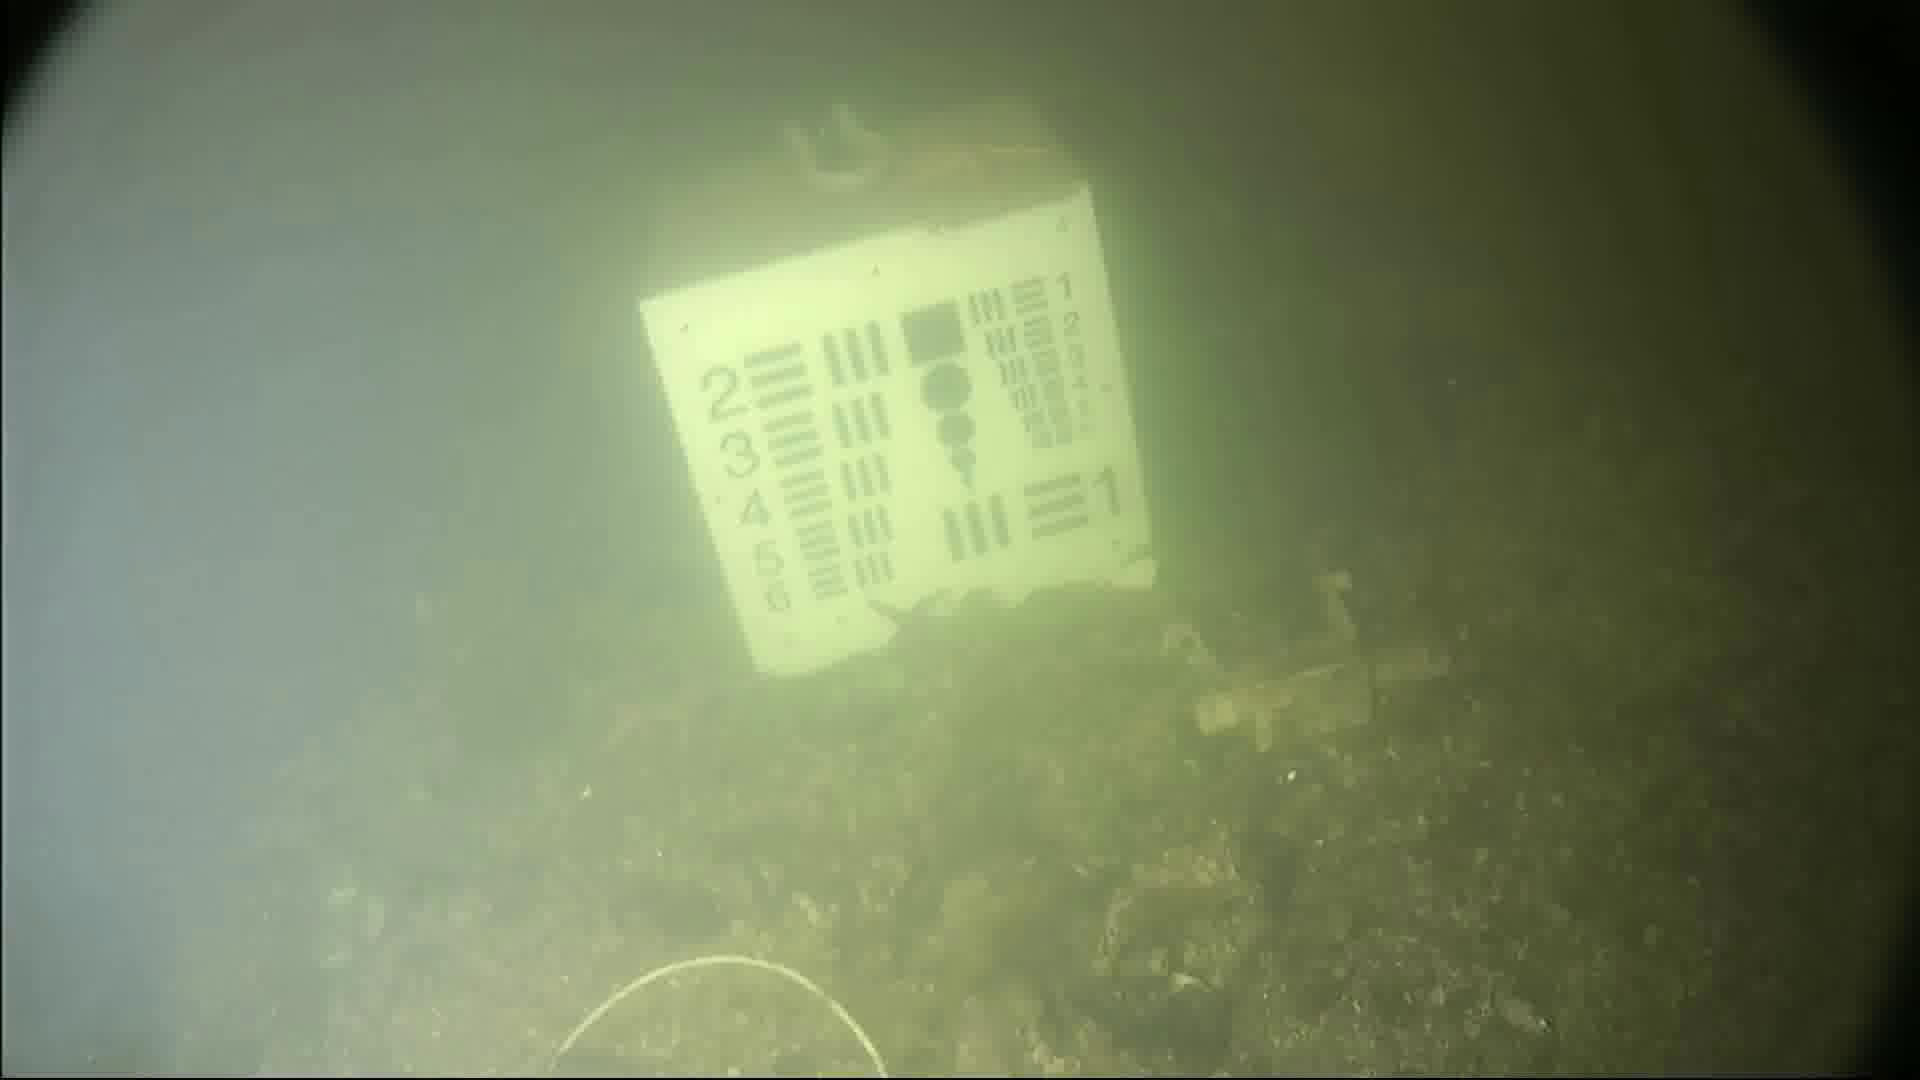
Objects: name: starfish